Nederlandse Landwacht

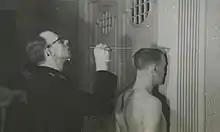
Landwacht recruit intake (Amsterdam, 28 February 1944).

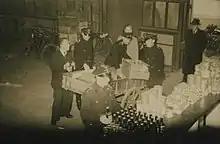
Landwachters seizing canned vegetables (9 June 1944).

The Landwacht was first seen on the street in March 1944. The Landwacht mostly was made up of Dutch National Socialist movement (NSB) members equipped with shotguns. The populace nicknamed them the "Jan-Hagel", Dutch slang for a rabble but also related to the Dutch word for a shotgun (hagelgeweer). The Landwacht was mainly used to guard buildings, check identity cards, and carry out arrests, house searches, and raids. They did not wear a uniform initially, but were identified by a red bracelet.